Cliff Compton

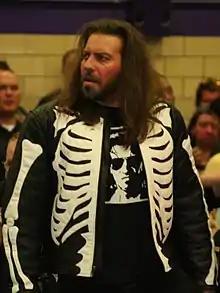
Compton in 2012

Cliff Treiber (born November 2, 1979) is an American professional wrestler, better known by his ring names Domino and Cliff Compton. He is best known for his work in World Wrestling Entertainment (WWE).